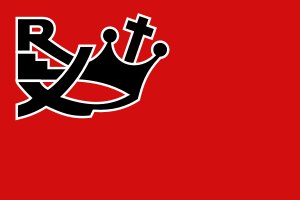
Rexisme
Rexistpartiets fane
Rexisme var en politisk bevægelse og ideologisk retning i Belgien, grundlagt i 1930 af Léon Degrelle.